Bethel Mission, Shanghai

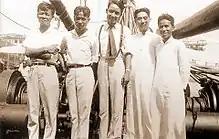
Bethel Worldwide Evangelistic Band

The most famous of the Bethel Bands was the "Bethel Worldwide Evangelistic Band," organized in 1931 by Andrew Gih (also known as Ji Zhiwen) and three other graduates of Bethel: Lincoln Nieh (also known as Nie Zhiying), Li Daorong, and Lin Jingkang. The group would later include the charismatic evangelist John Sung (also known as Song Shangjie). According to the historian Lian Xi, in a single year, the band held over 1,000 meetings, preaching to over 425,000 people in 13 provinces.